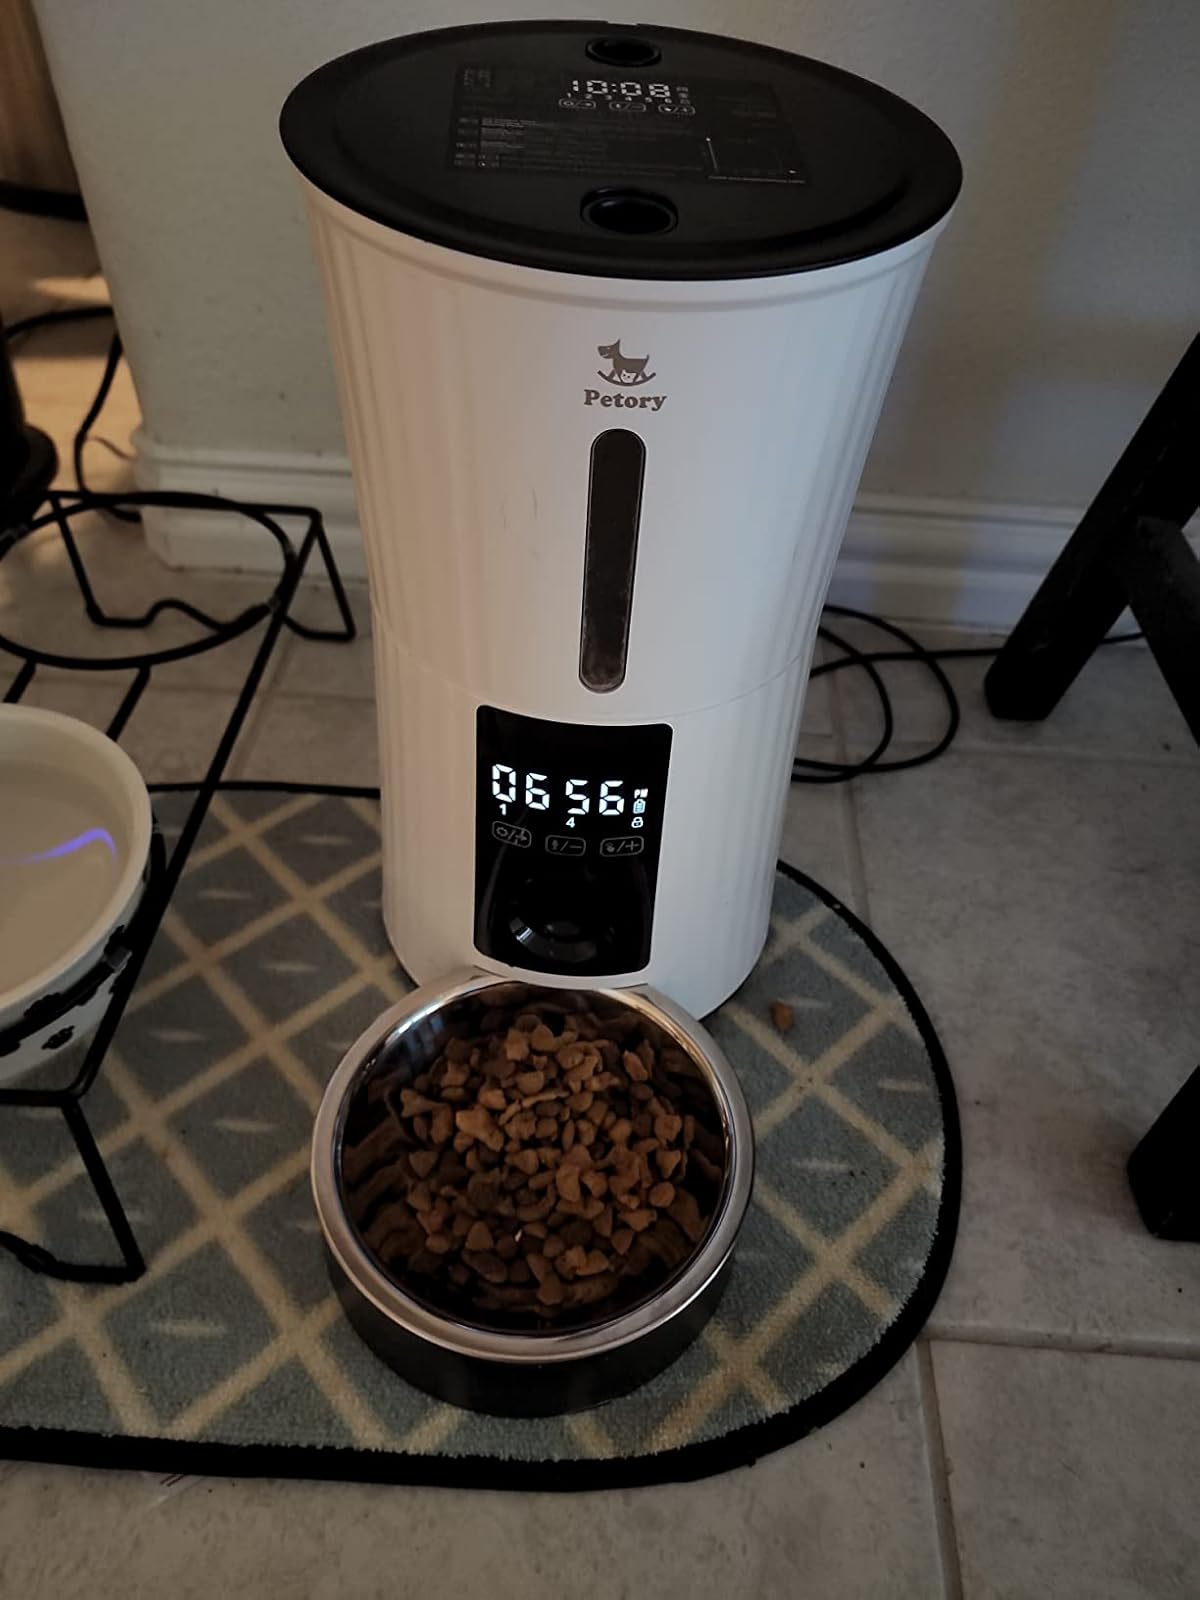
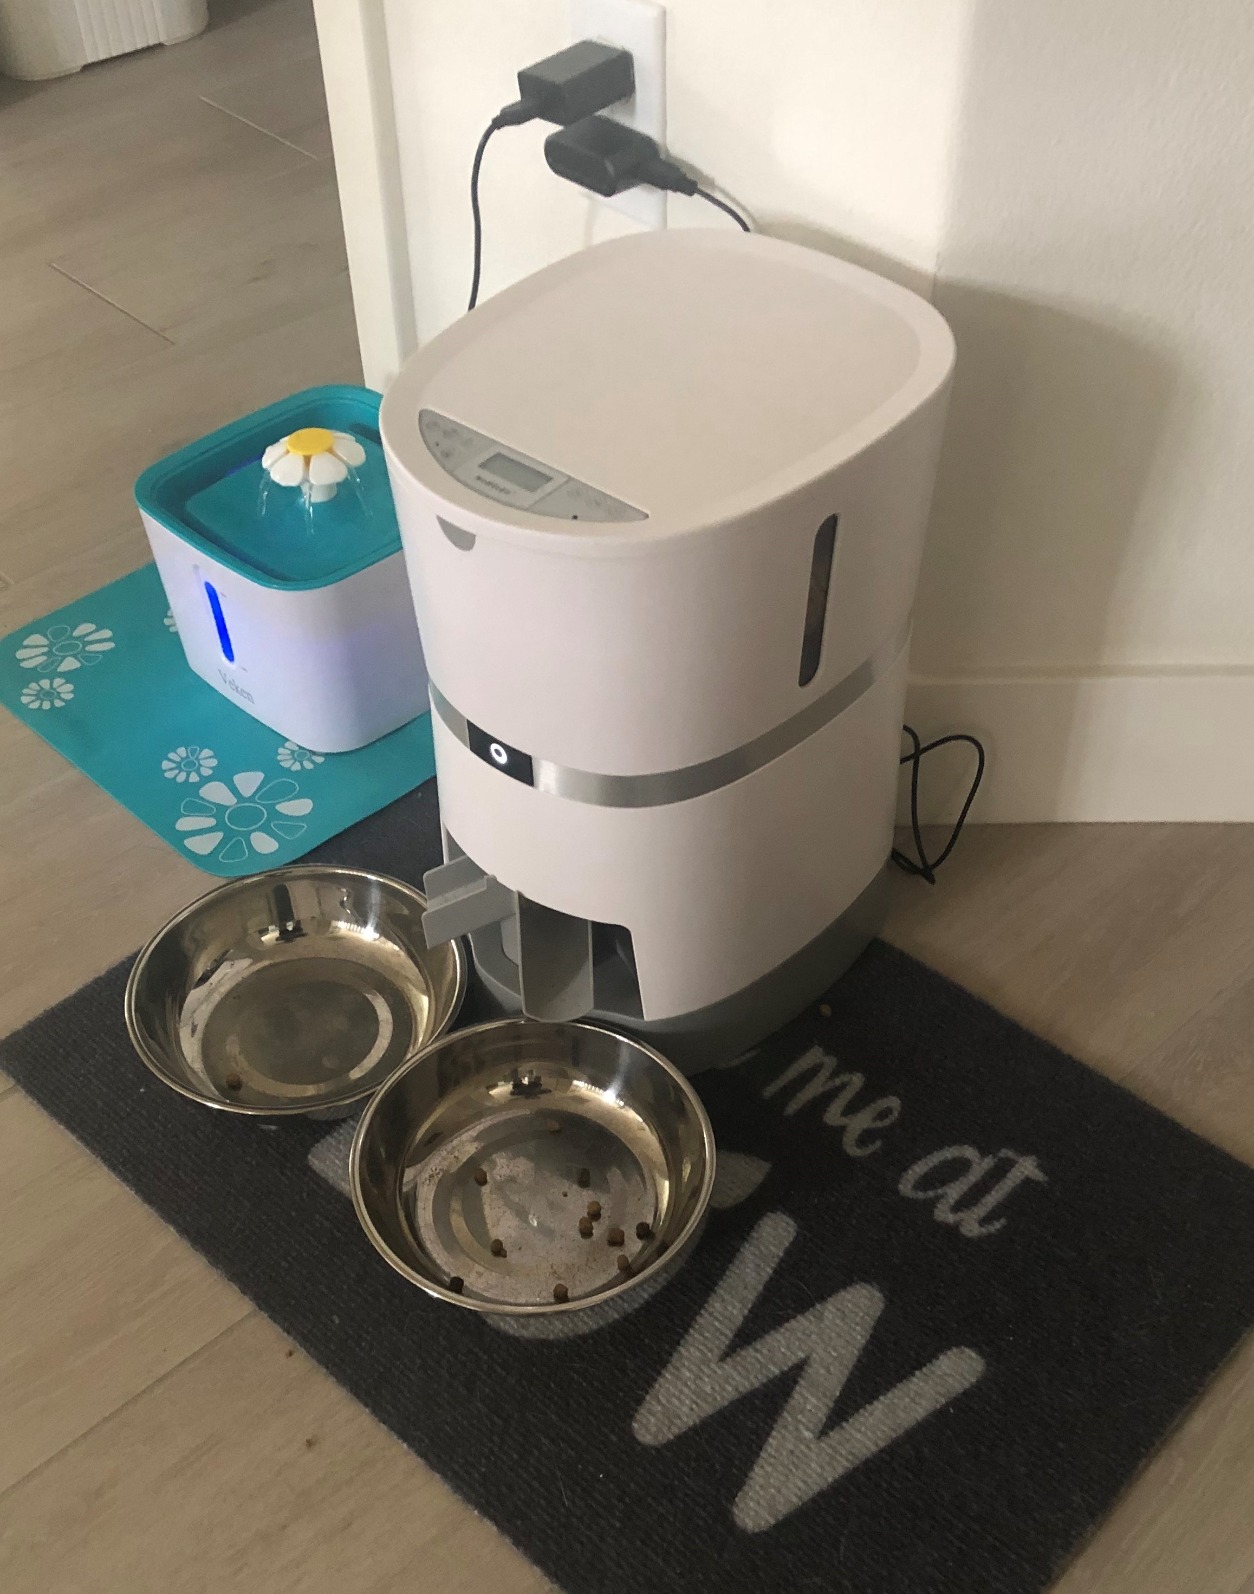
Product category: items_feeder
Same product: no